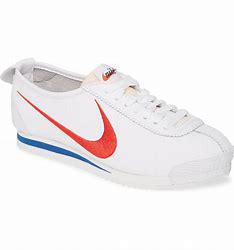
Brand: Nike
Model: Cortez